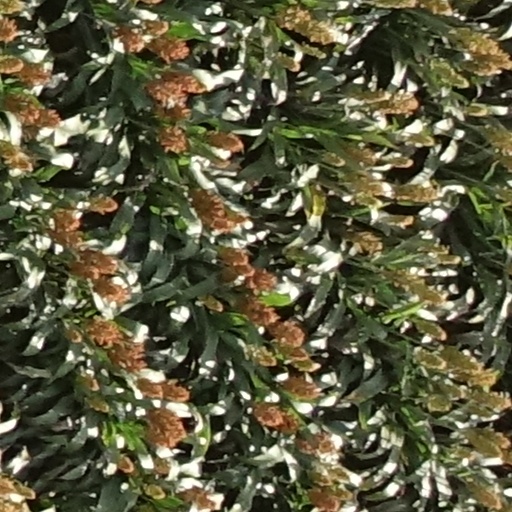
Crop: sorghum